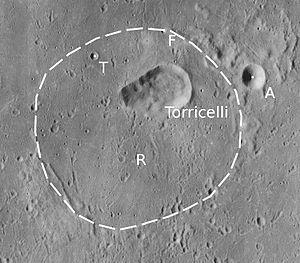
Torricelli est un cratère lunaire situé sur la face visible de la Lune. Il se trouve près du Sinus Asperitatis au nord de la Mare Nectaris et au sud de la Mare Tranquillitatis. Le cratère Torricelli est situé dans le voisinage des cratères Cyrillus, Theophilus et Mädler. Le cratère Torricelli a un contour irrégulier en forme de poire, et se trouve au sein d'un grand cratère enfoui, Torricelli R.